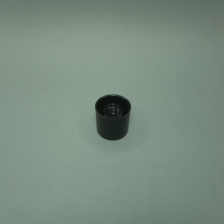
Color: black
Cap type: standard cap